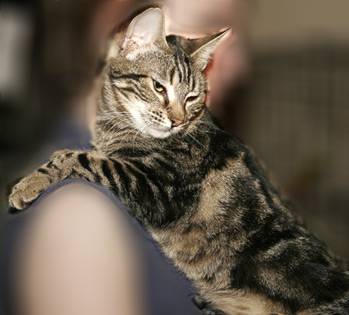
Label: cat